Hermiston, Oregon

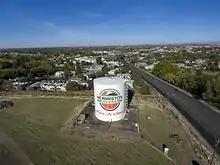
US Highway 395 entering Hermiston

Hermiston School District is the largest district in Eastern Oregon, with 5,508 students in the 2020–21 school year. The district has one high school, Hermiston High School, which hosts 1,703 students. Due to the school's size, it is able to offer comprehensive programming and courses for all students. The district also is composed of two middle schools and six elementary schools. There are also two private schools in Hermiston.